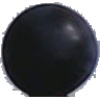
Label: blue_grape